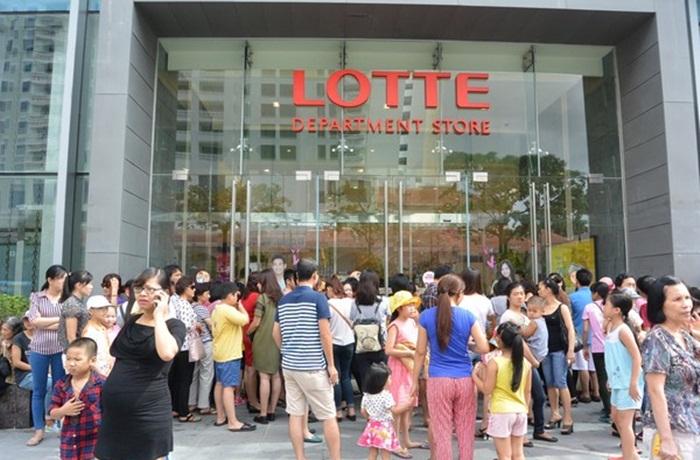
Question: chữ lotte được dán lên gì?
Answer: được dán lên kính